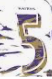
Number: 5